Philippine revolts against Spain

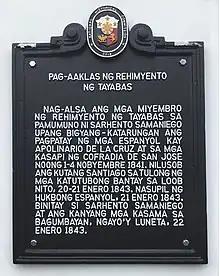
Tayabas Regiment Revolt NHCP historical marker

However, Silang was killed on May 28, 1763, by Miguel Vicos, a friend of Silang. The Spanish authorities paid for his murder, leading to his death in the arms of his wife, Gabriela. She continued her husband's struggle, earning the title "Joan of Arc of the Ilocos" because of her many victories in battle. The battles of the Silang revolt are a prime example of the use of divide et impera, since Spanish troops largely used Kapampangan soldiers to fight the Ilocanos.